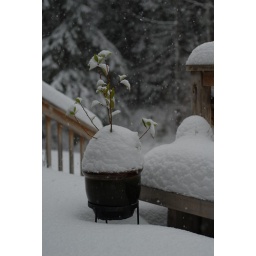
very sad bay leaf tree in pot